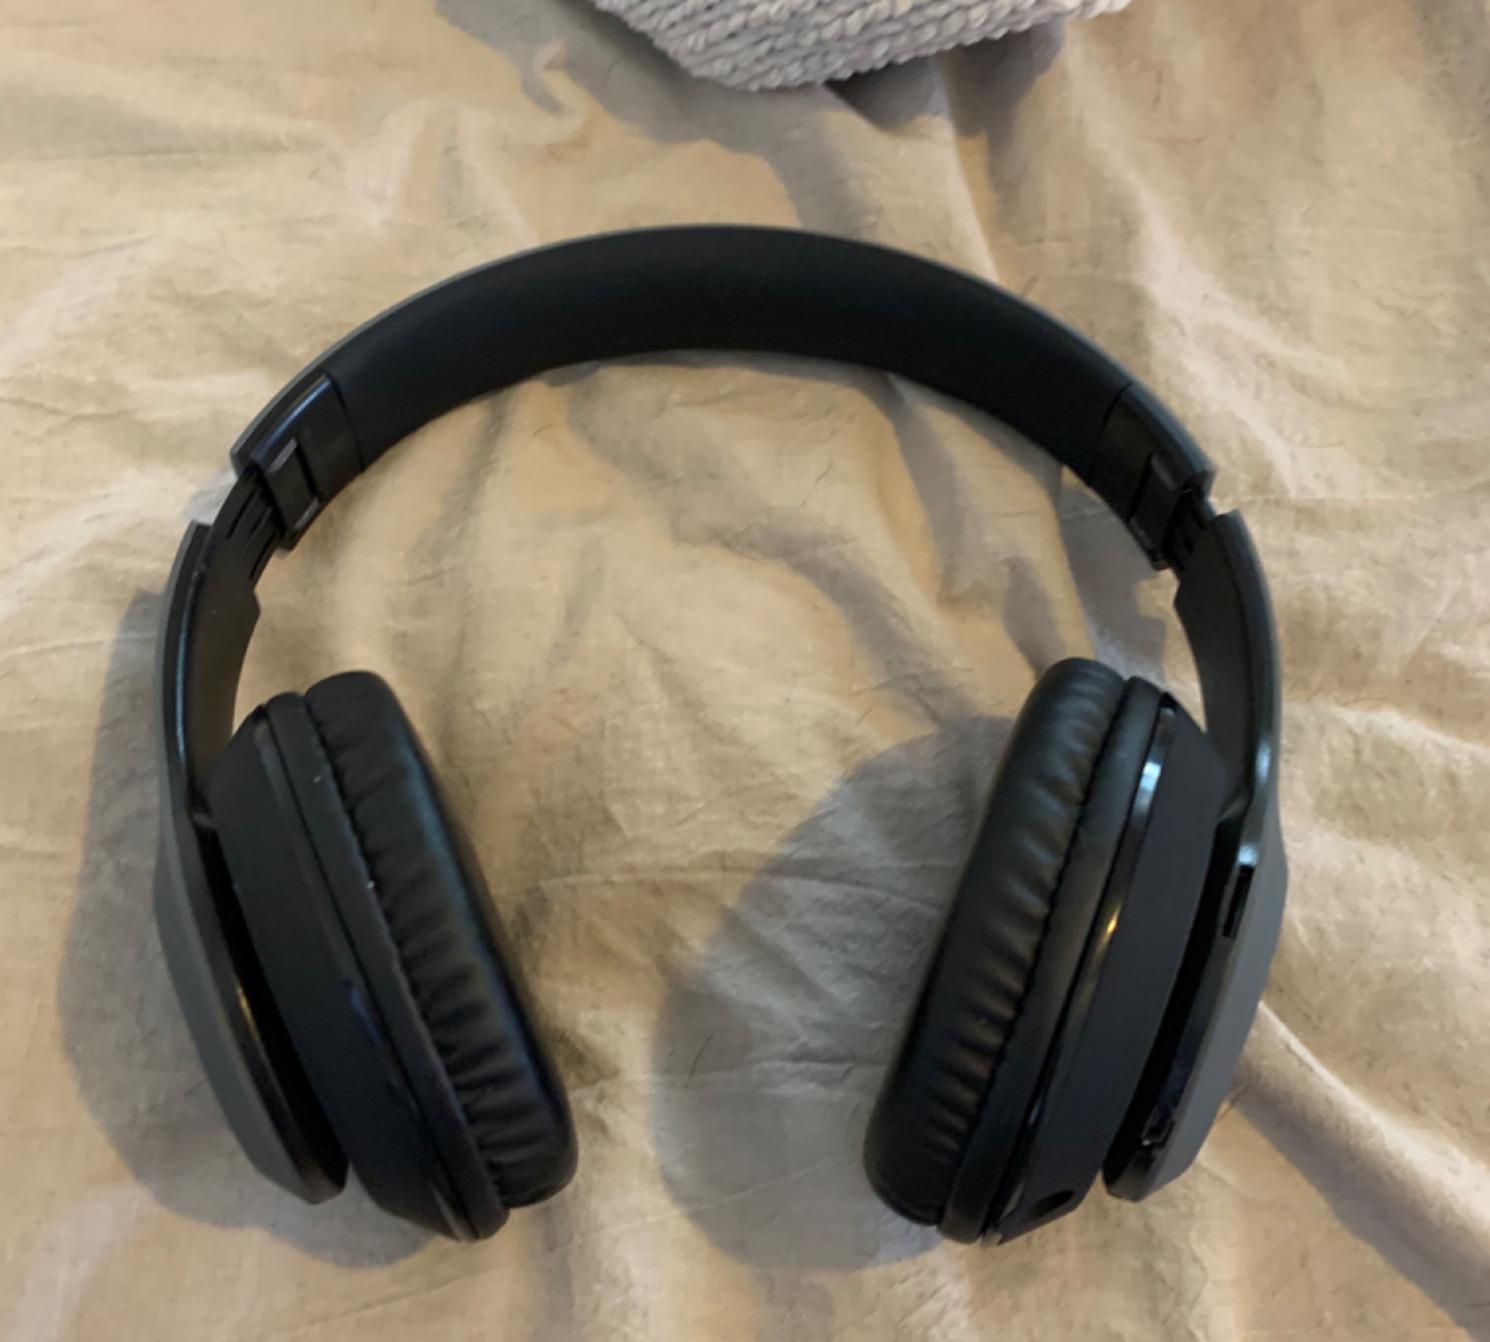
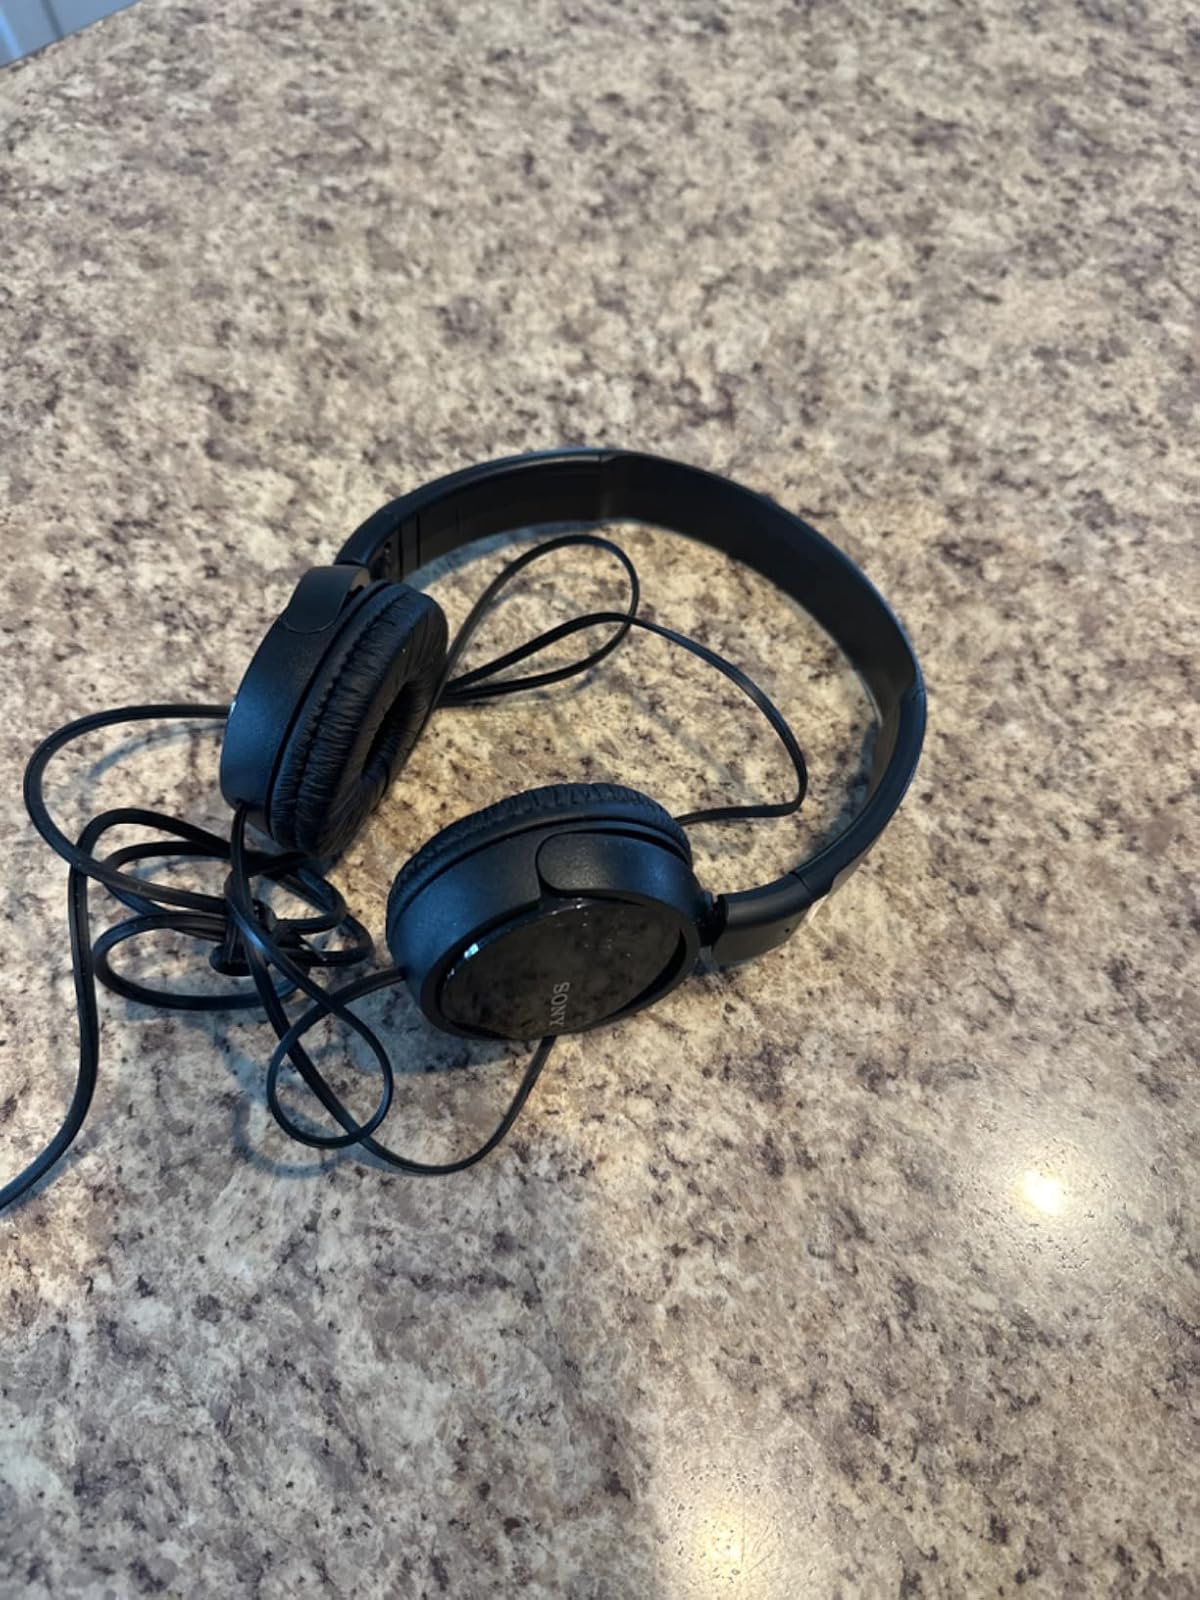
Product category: headphones
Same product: no